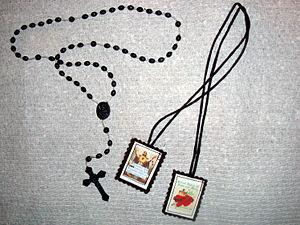
Les sacramentaux sont des signes sacrés de natures très diverses, dont le rite est défini par l’Église catholique : bénédiction d’objets ou de personnes, exorcisme, procession, prière, célébration, etc. Ils sont considérés comme mineurs par rapport aux sept sacrements et sont ordonnés à ces derniers, pour aider à profiter de leurs effets.
Le terme scapulaire désigne aujourd'hui deux sacramentaux chrétiens : le scapulaire monastique et le scapulaire de dévotion, les deux étant appelés « scapulaires ».